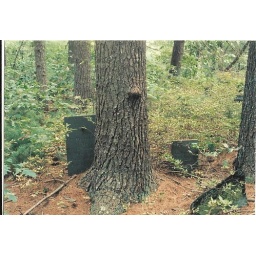
Matteson Burial site on top of hill by pine trees just of Burnt Sawmill road Oliver Matteson and Ruth Matteson